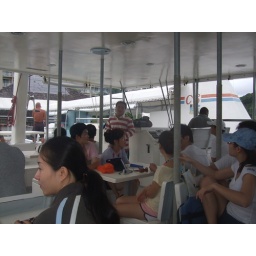
Another view of passenger cabin. Tour guide was the man in red strip shirt